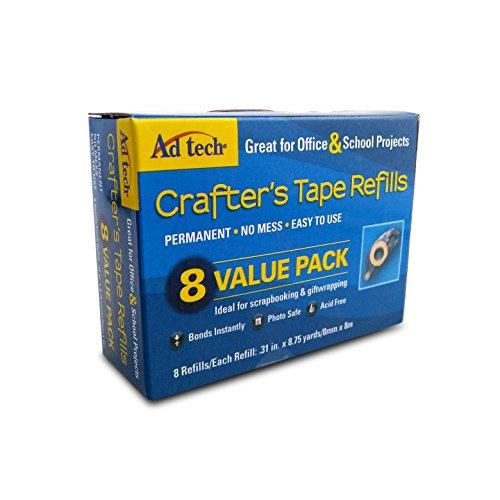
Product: AdTech 05674 Permanent Crafter's Tape Refills, single unit
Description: Easy to refill - just open the case, remove the used cartridge and pop in a new one.
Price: $8.93
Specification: ProductDimensions:4.5x1.5x3.2inches|ItemWeight:4.5ounces|ShippingWeight:4.8ounces(Viewshippingratesandpolicies)|DomesticShipping:ItemcanbeshippedwithinU.S.|InternationalShipping:ThisitemcanbeshippedtoselectcountriesoutsideoftheU.S.LearnMore|ASIN:B019SC4JV6|Itemmodelnumber:05674|Manufacturerrecommendedage:8months-8years